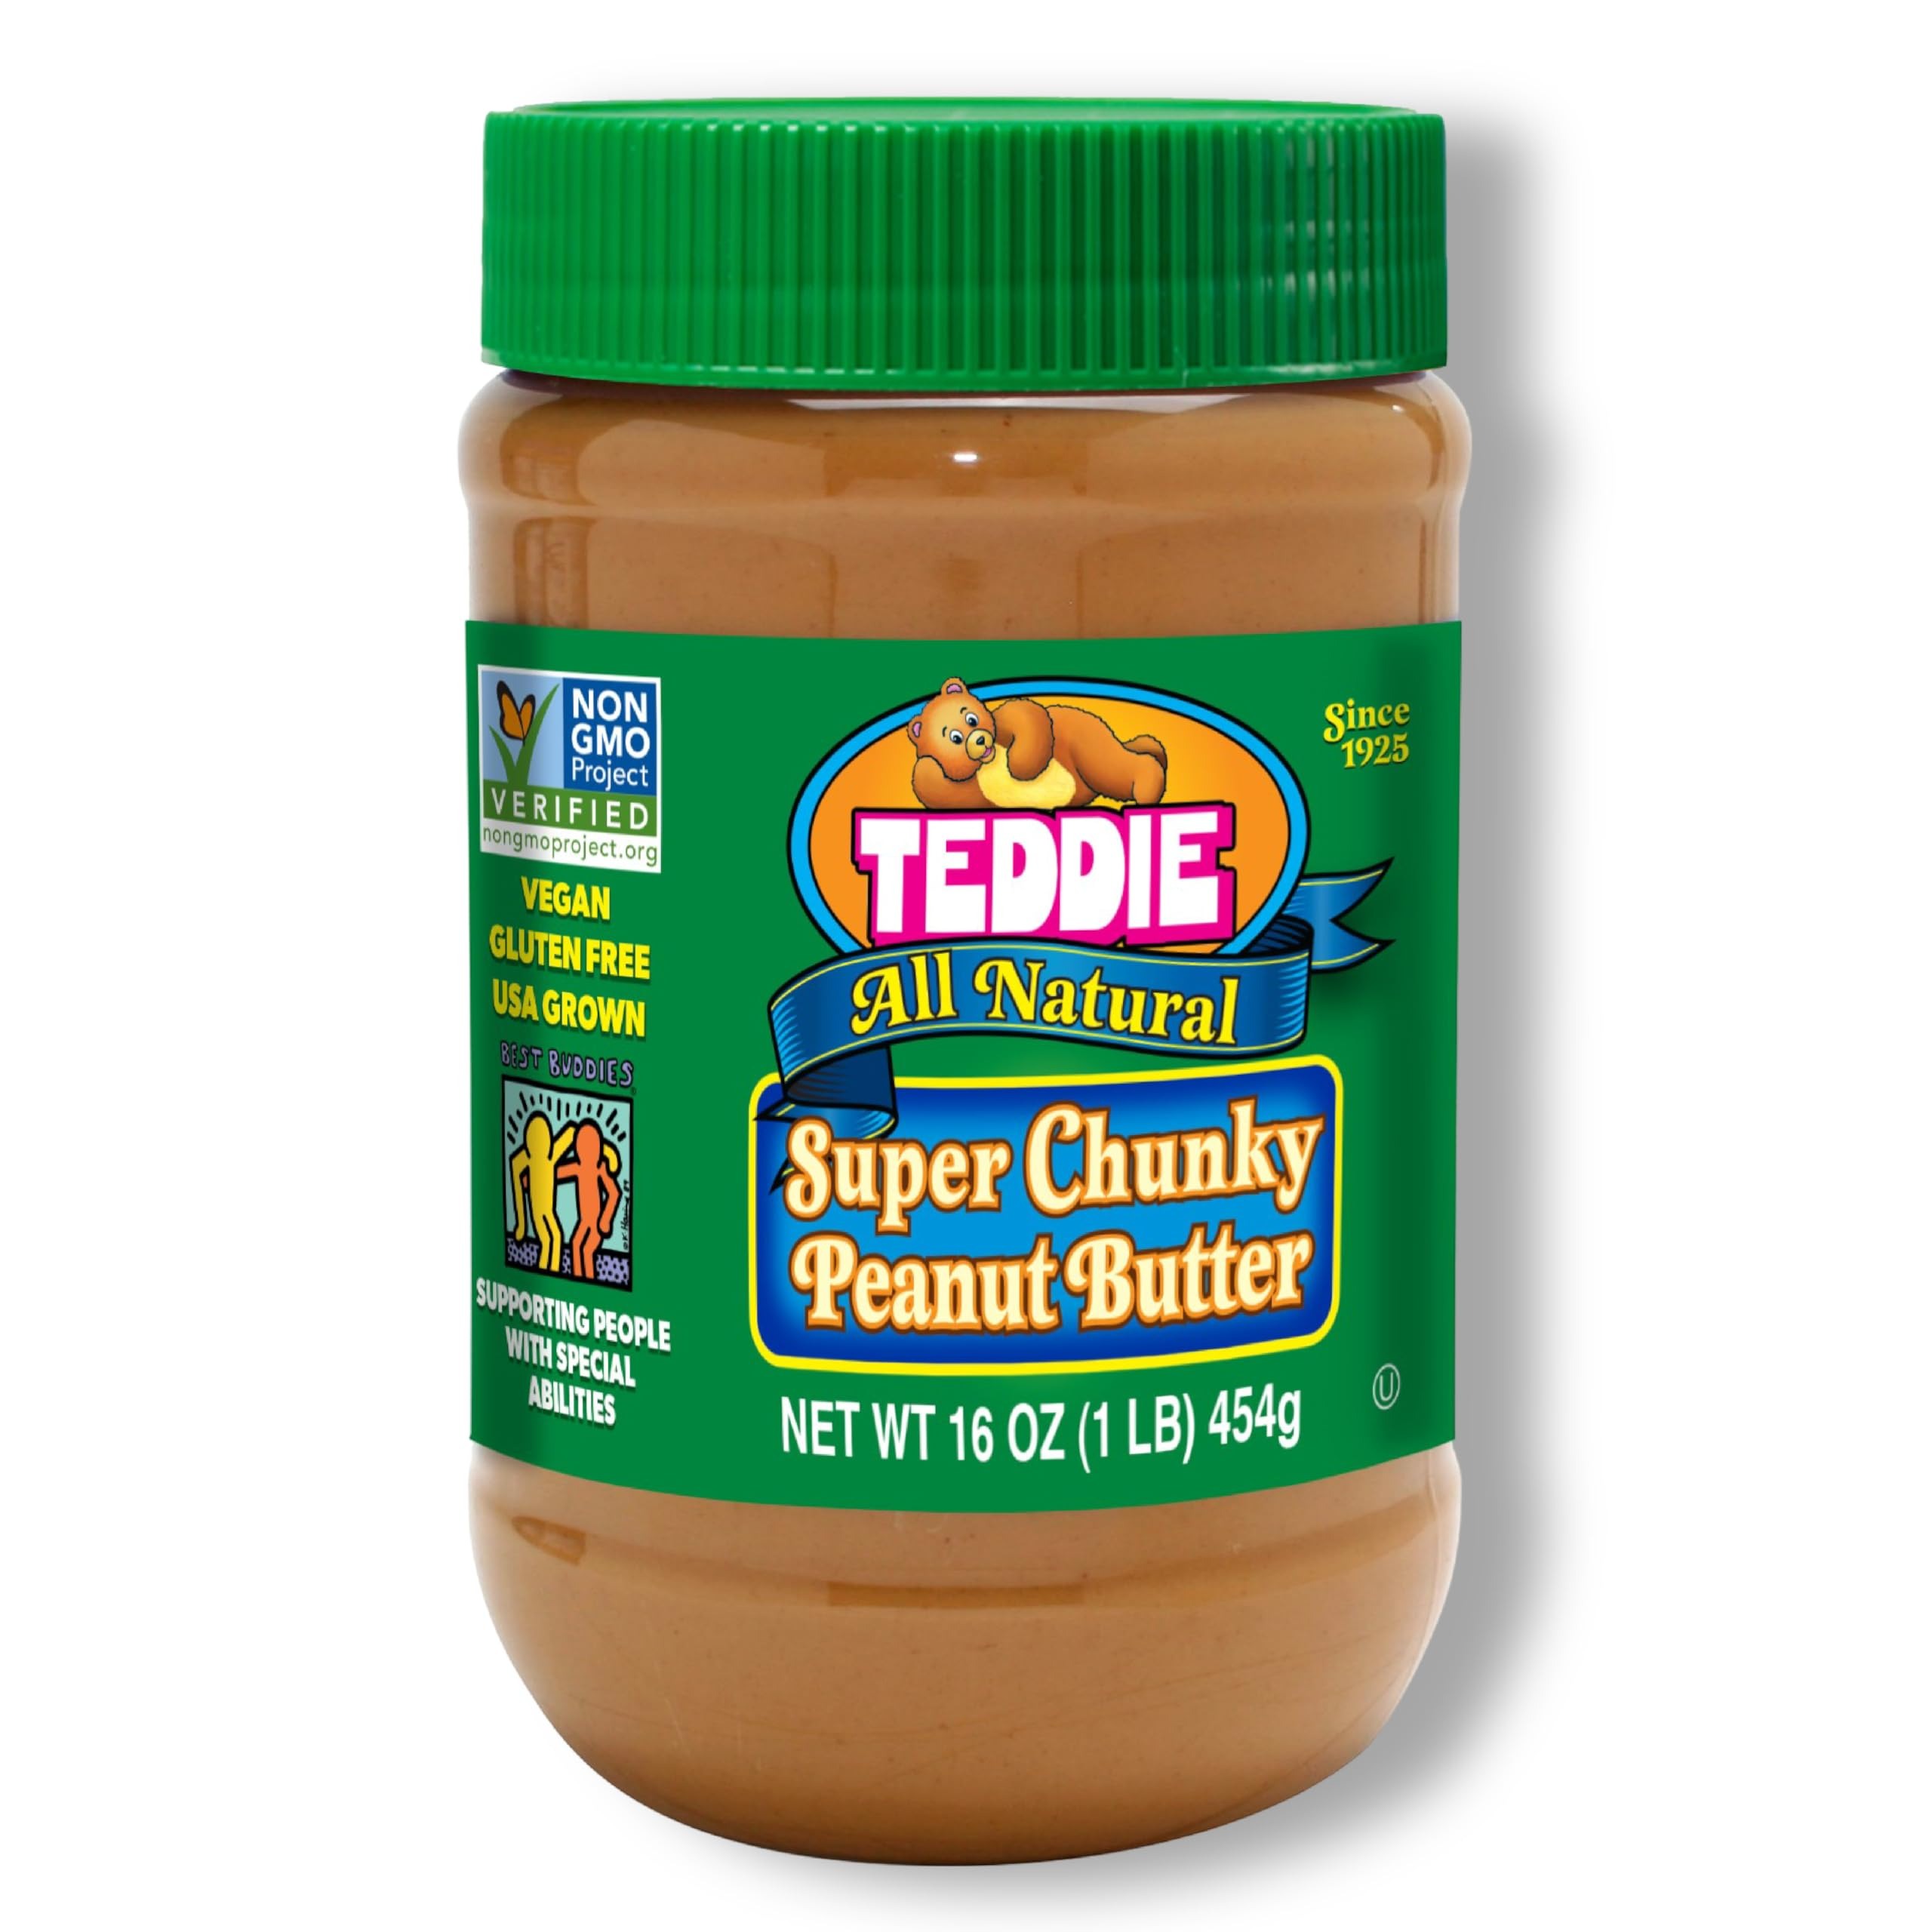
Item Name: Teddie All Natural Peanut Butter, Chunky, Gluten Free & Vegan (16 Ounce (Pack of 12))
Bullet Point 1: CHUNKY CHUNKY - Ideal balance of chunks to smooth for the best bite each time
Bullet Point 2: ALL NATURAL - Naturally made, naturally delicious! Teddie Peanut Butter is how peanut butter should be
Bullet Point 3: MADE IN USA - Help keep the community going by supporting Teddie! Made in Everett, MA, our products are grown in the USA
Bullet Point 4: DELICIOUSLY SPREAD - Load up on sandwiches, recipes, right off the spoon! Any way to enjoy peanut butter, Teddie is there for you
Bullet Point 5: GLUTEN FREE AND VEGAN - Perfect and safe choice for those with dietary needs and active lifestyles
Product Description: Teddie All Natural Smooth Peanut Butter is the most delicious and nutritious peanut butter available today. Made with just peanuts, it comes in SALTED and UNSALTED varieties. Whether you love your Teddie on a sandwich, in a smoothie, with dessert or by the spoonful, our family has lovingly prepared every last bite for the enjoyment of yours. Teddie All Natural Smooth Peanut Butter is available in two sizes 16 OZ and 26 OZ. The 16 OZ (1 LB) comes in a glass jar, the 26 OZ (1 LB 10 OZ) comes in a plastic jar. One more thing: Oil separation occurs naturally in our peanut butter. Although you don’t need to refrigerate Teddie, to slow the oil separation just stir the jar contents, tighten the cap and then place it in the refrigerator.
Value: 192.0
Unit: Ounce

Price: 9.75